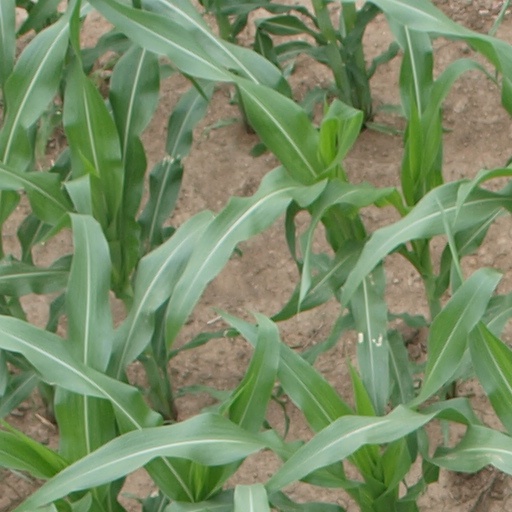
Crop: maize; corn